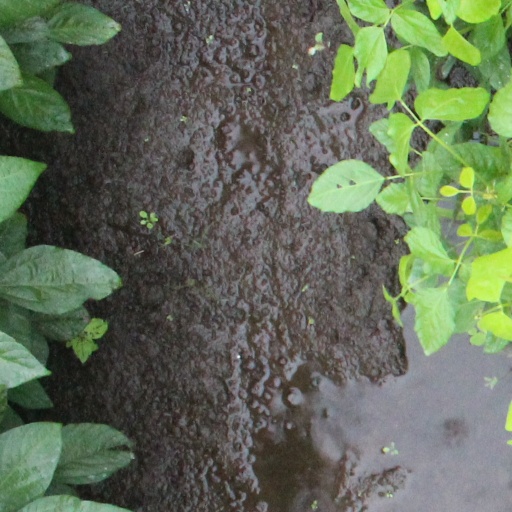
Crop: soybean